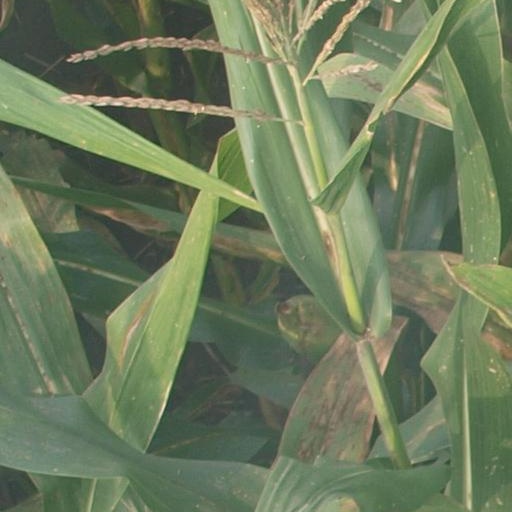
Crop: maize; corn